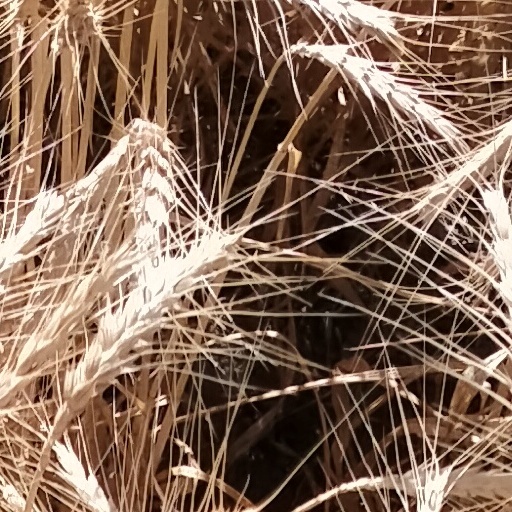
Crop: wheat